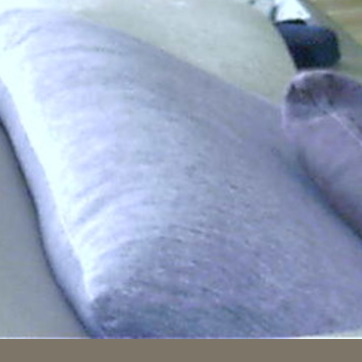
Material: fabric